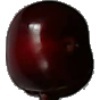
Label: Cherry 1